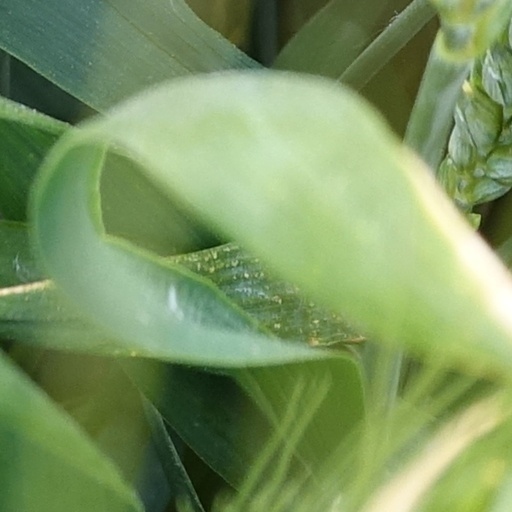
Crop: wheat